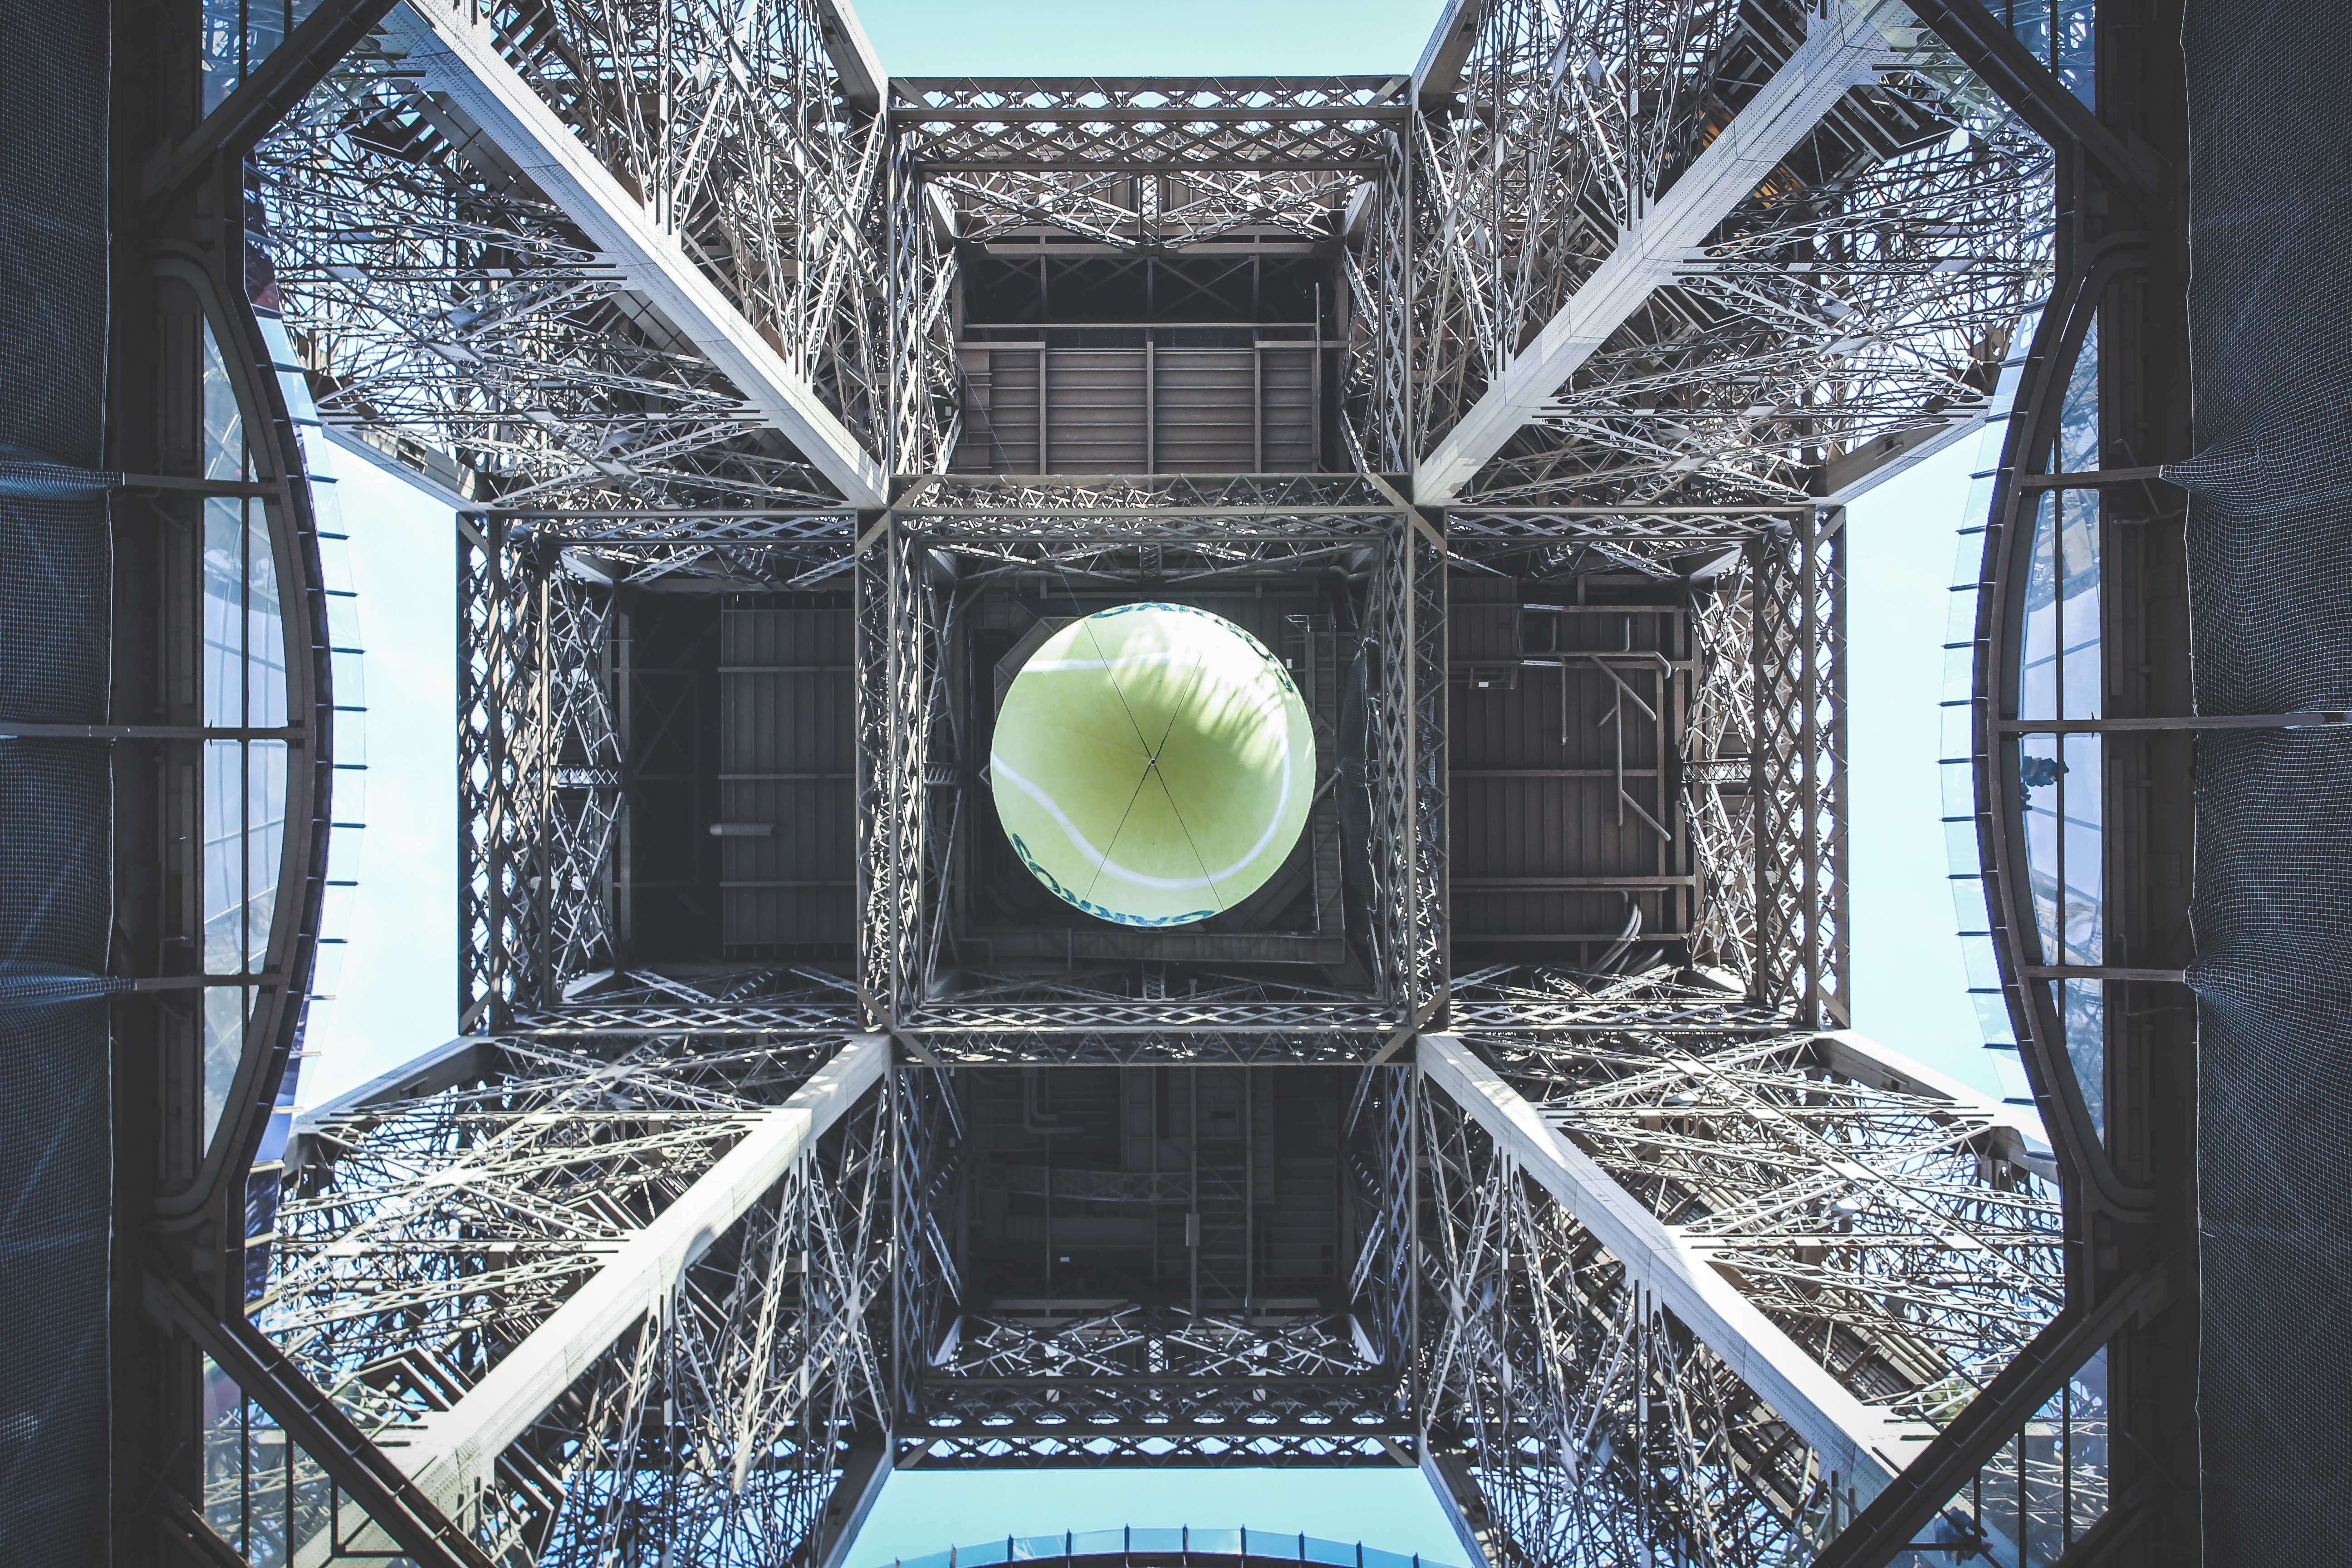
architecture, mansion, house, window, building, home, lighting, design, screenshot, urban area